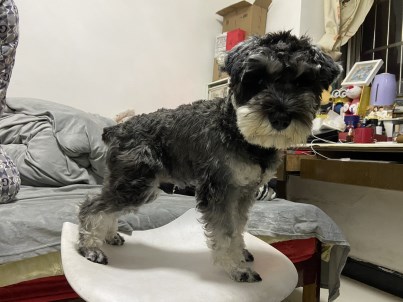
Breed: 2342-n000102-miniature_schnauzer